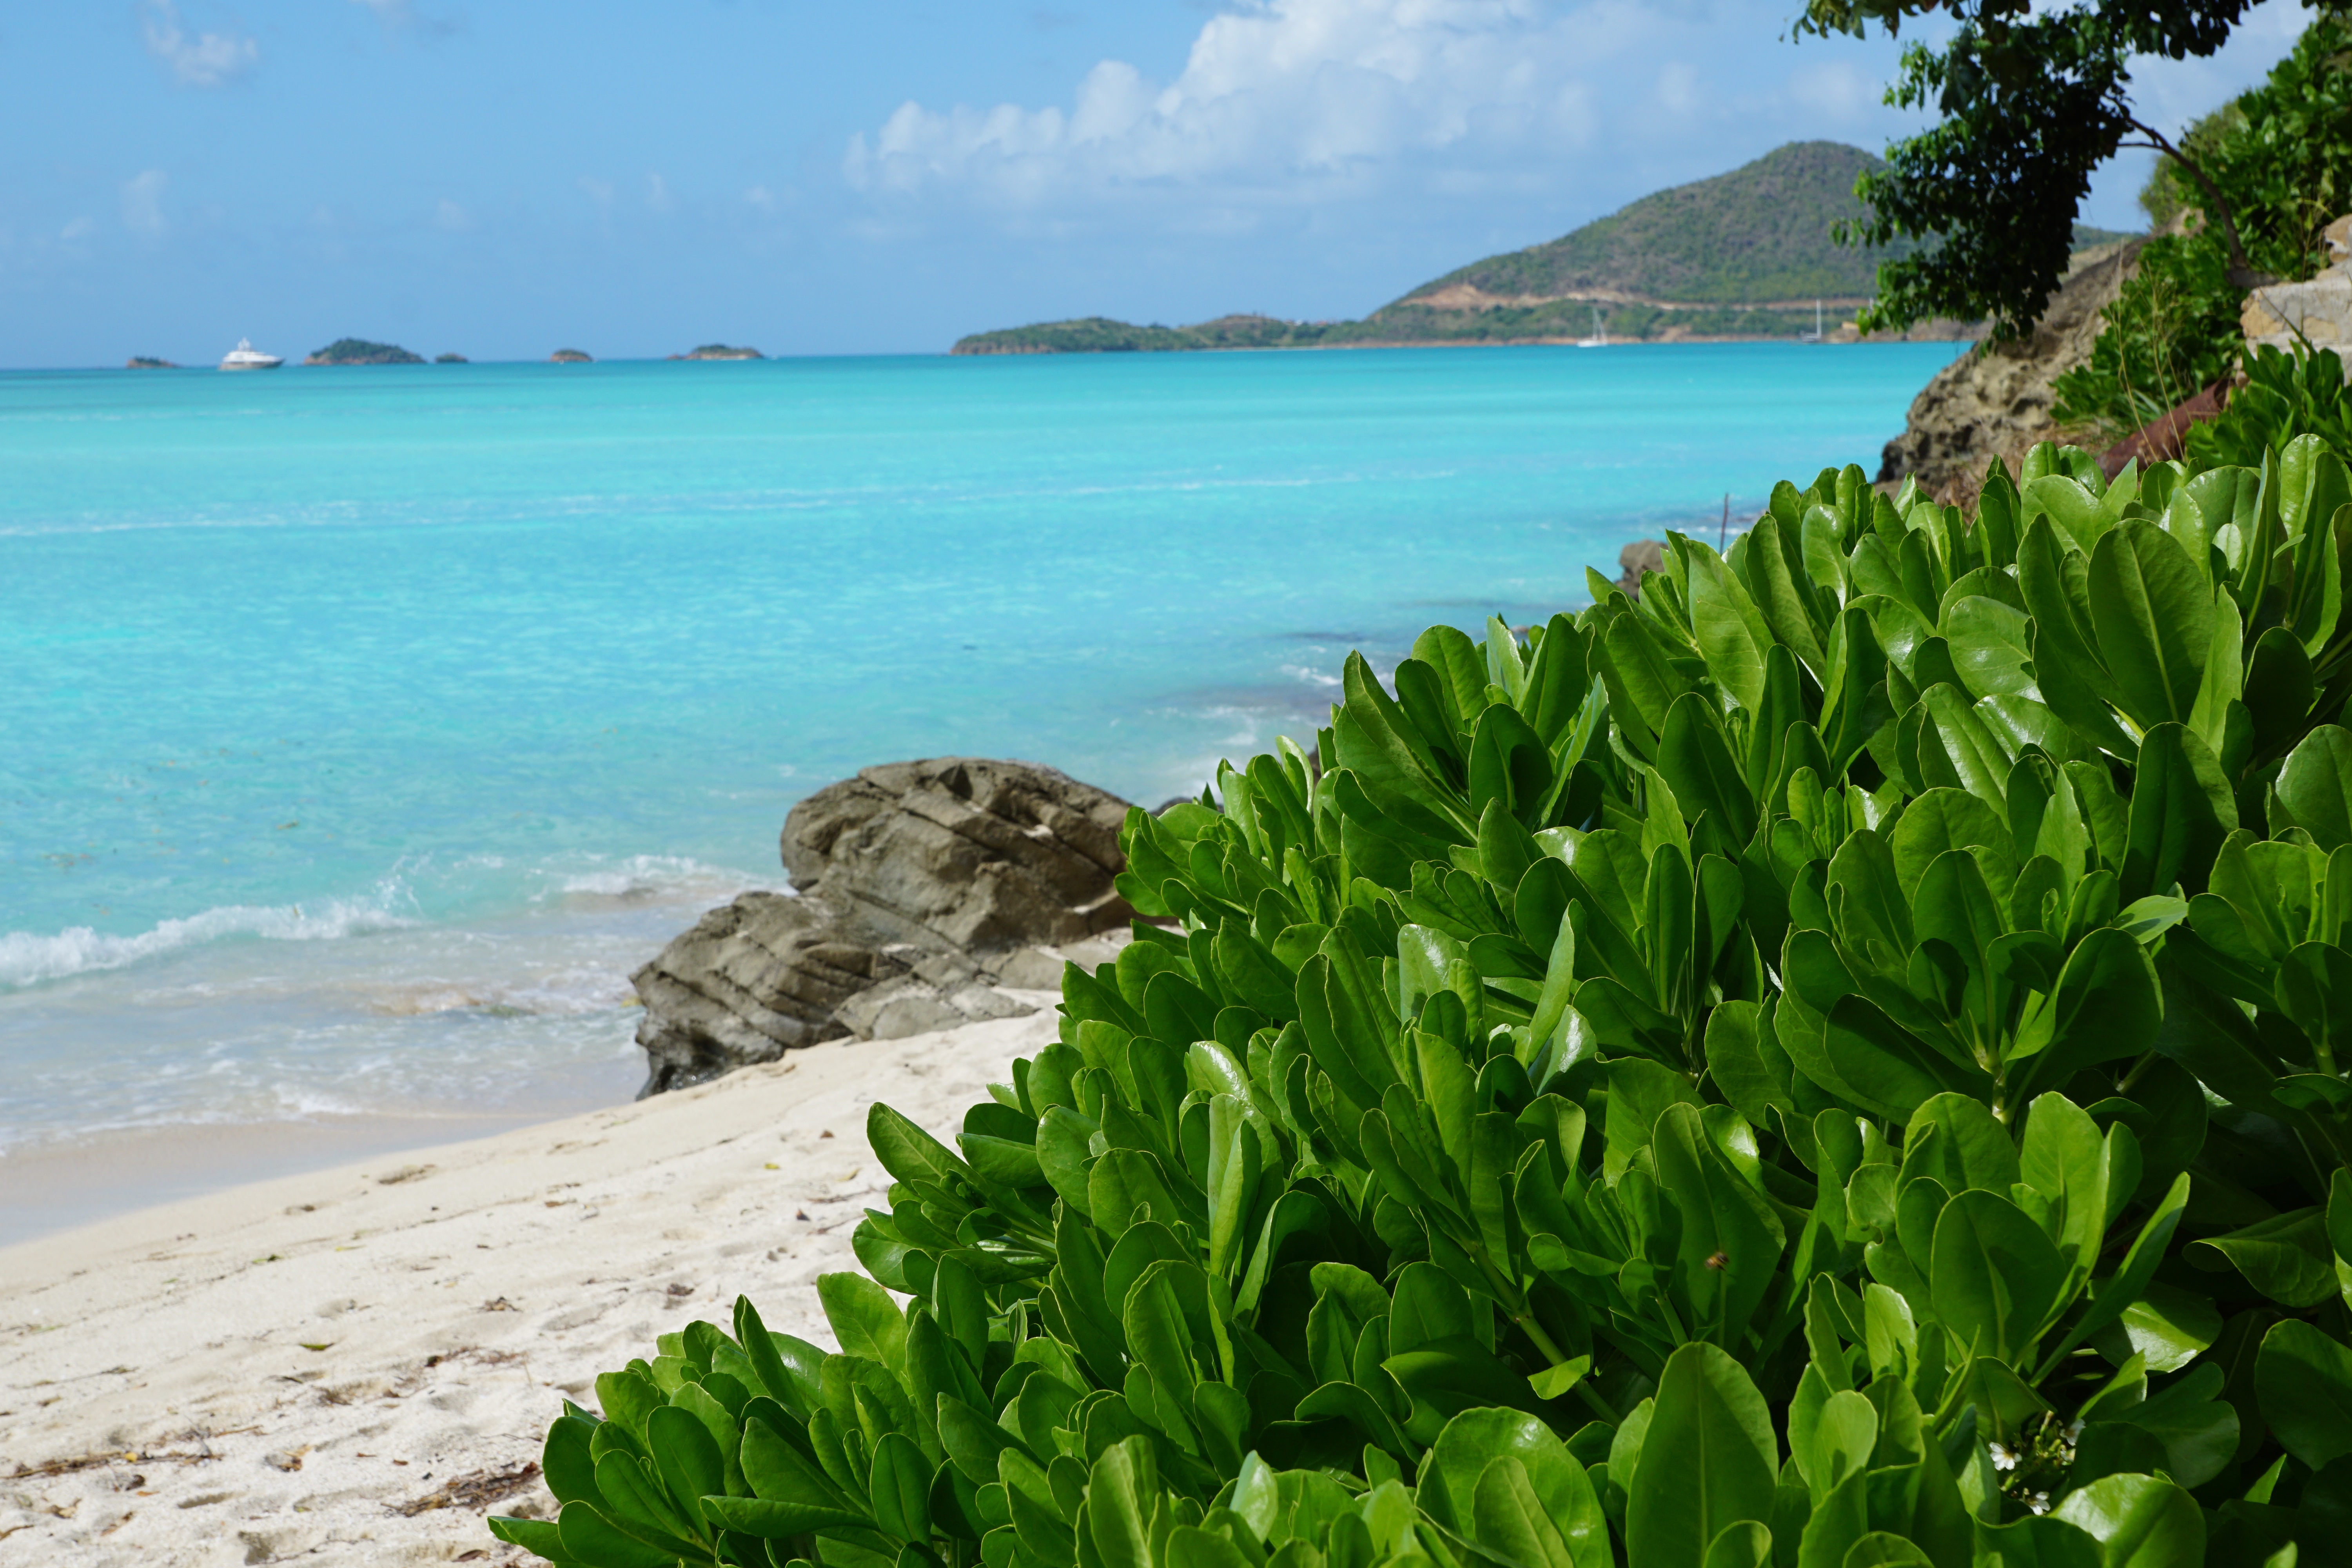
beach, sea, coast, grass, ocean, shore, flower, vacation, bay, blue, terrain, body of water, caribbean, tropics, cape, antigua, arecales